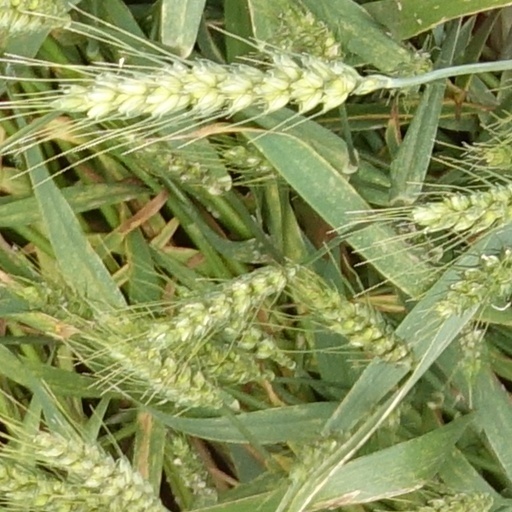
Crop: wheat